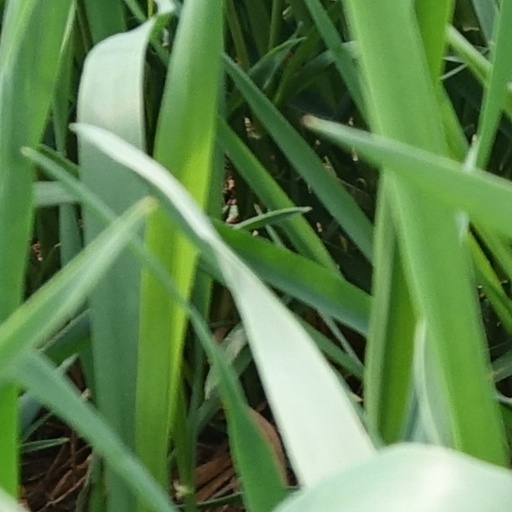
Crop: wheat